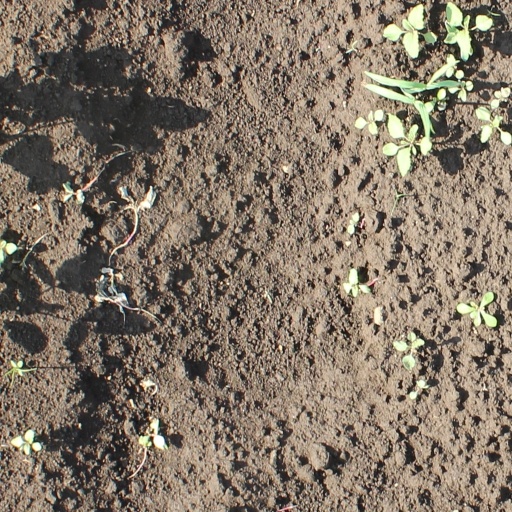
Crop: soybean